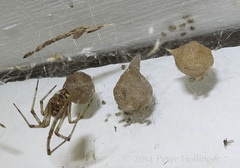
Species: Parasteatoda_tepidariorum